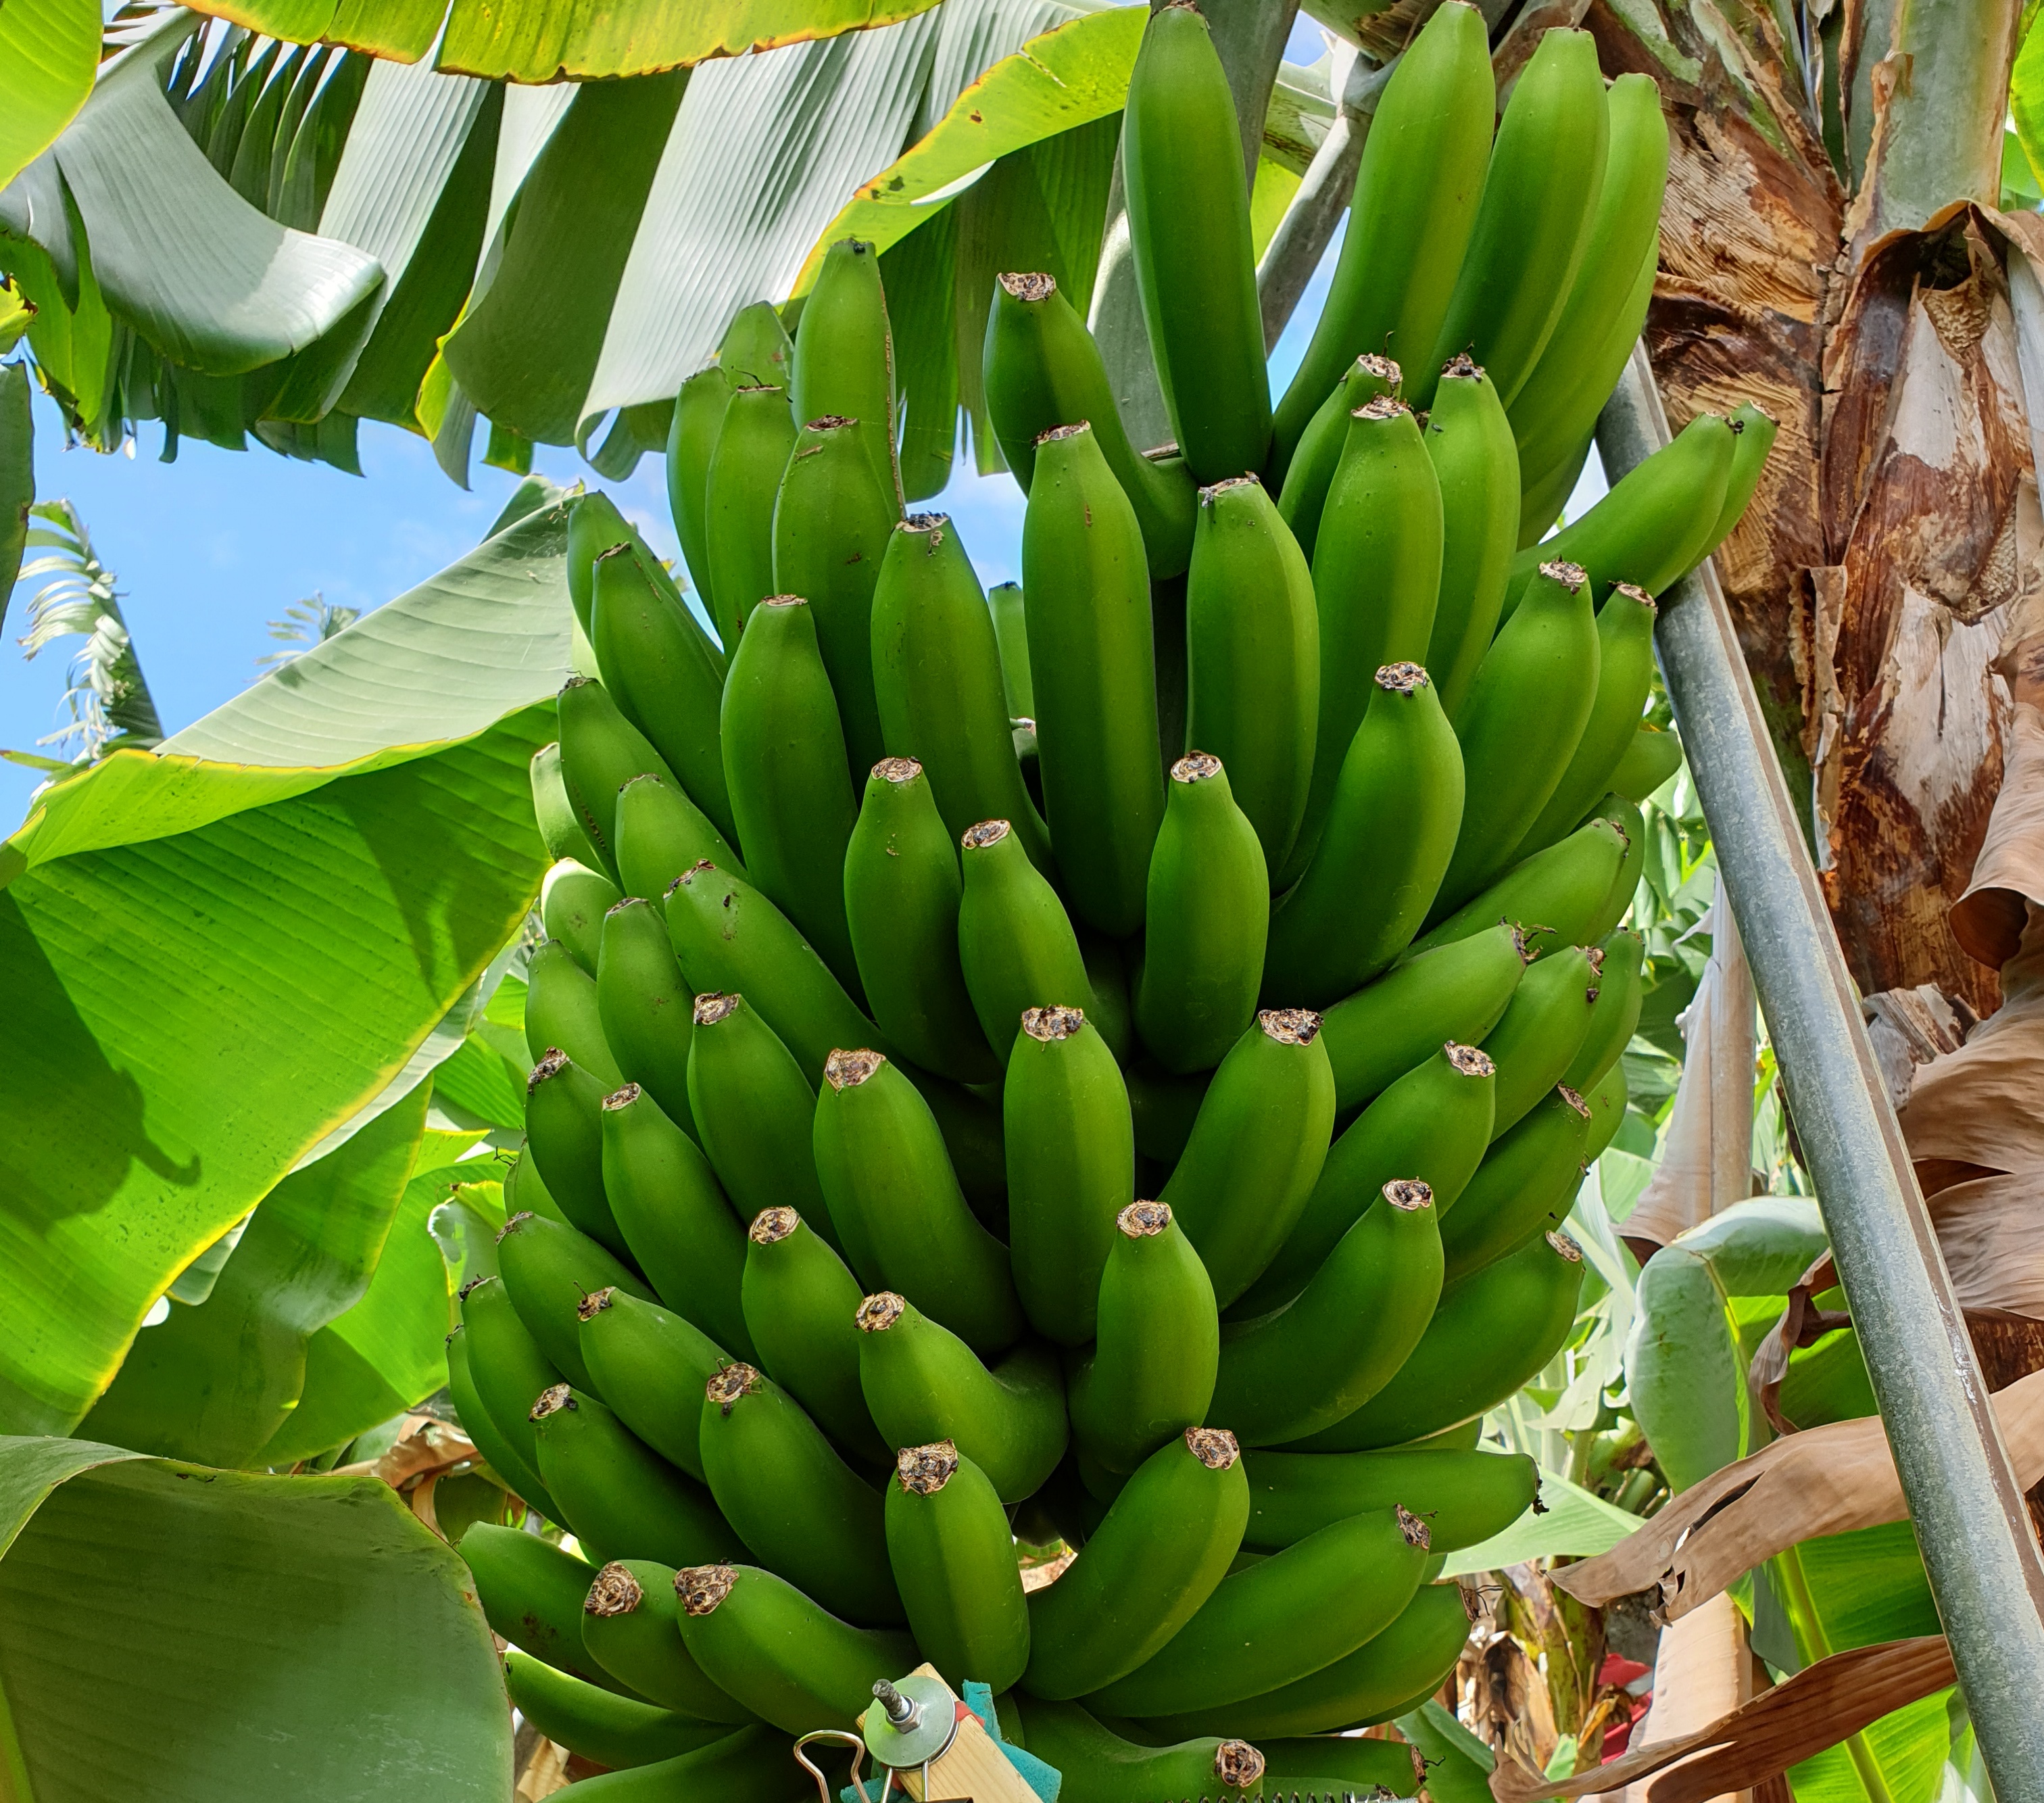
Label: Cut